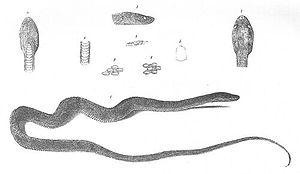
Xenodermus javanicus, unique représentant du genre Xenodermus, est une espèce de serpents de la famille des Xenodermatidae.